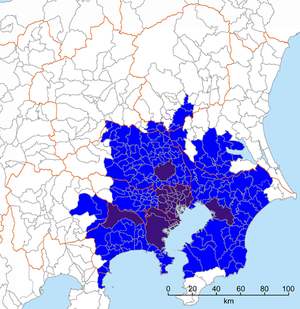
Stortokyo / Definition
Stortokyo er et storbyområde i Kantō-regionen, Japan, som består af det meste af præfekturerne Chiba, Kanagawa, Saitama og Tokyo-præfekturet. På japansk har området flere navne: Hovedstadsregionen, En Metropolis og andre.